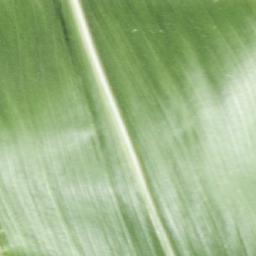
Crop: corn
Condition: (maize)_healthy